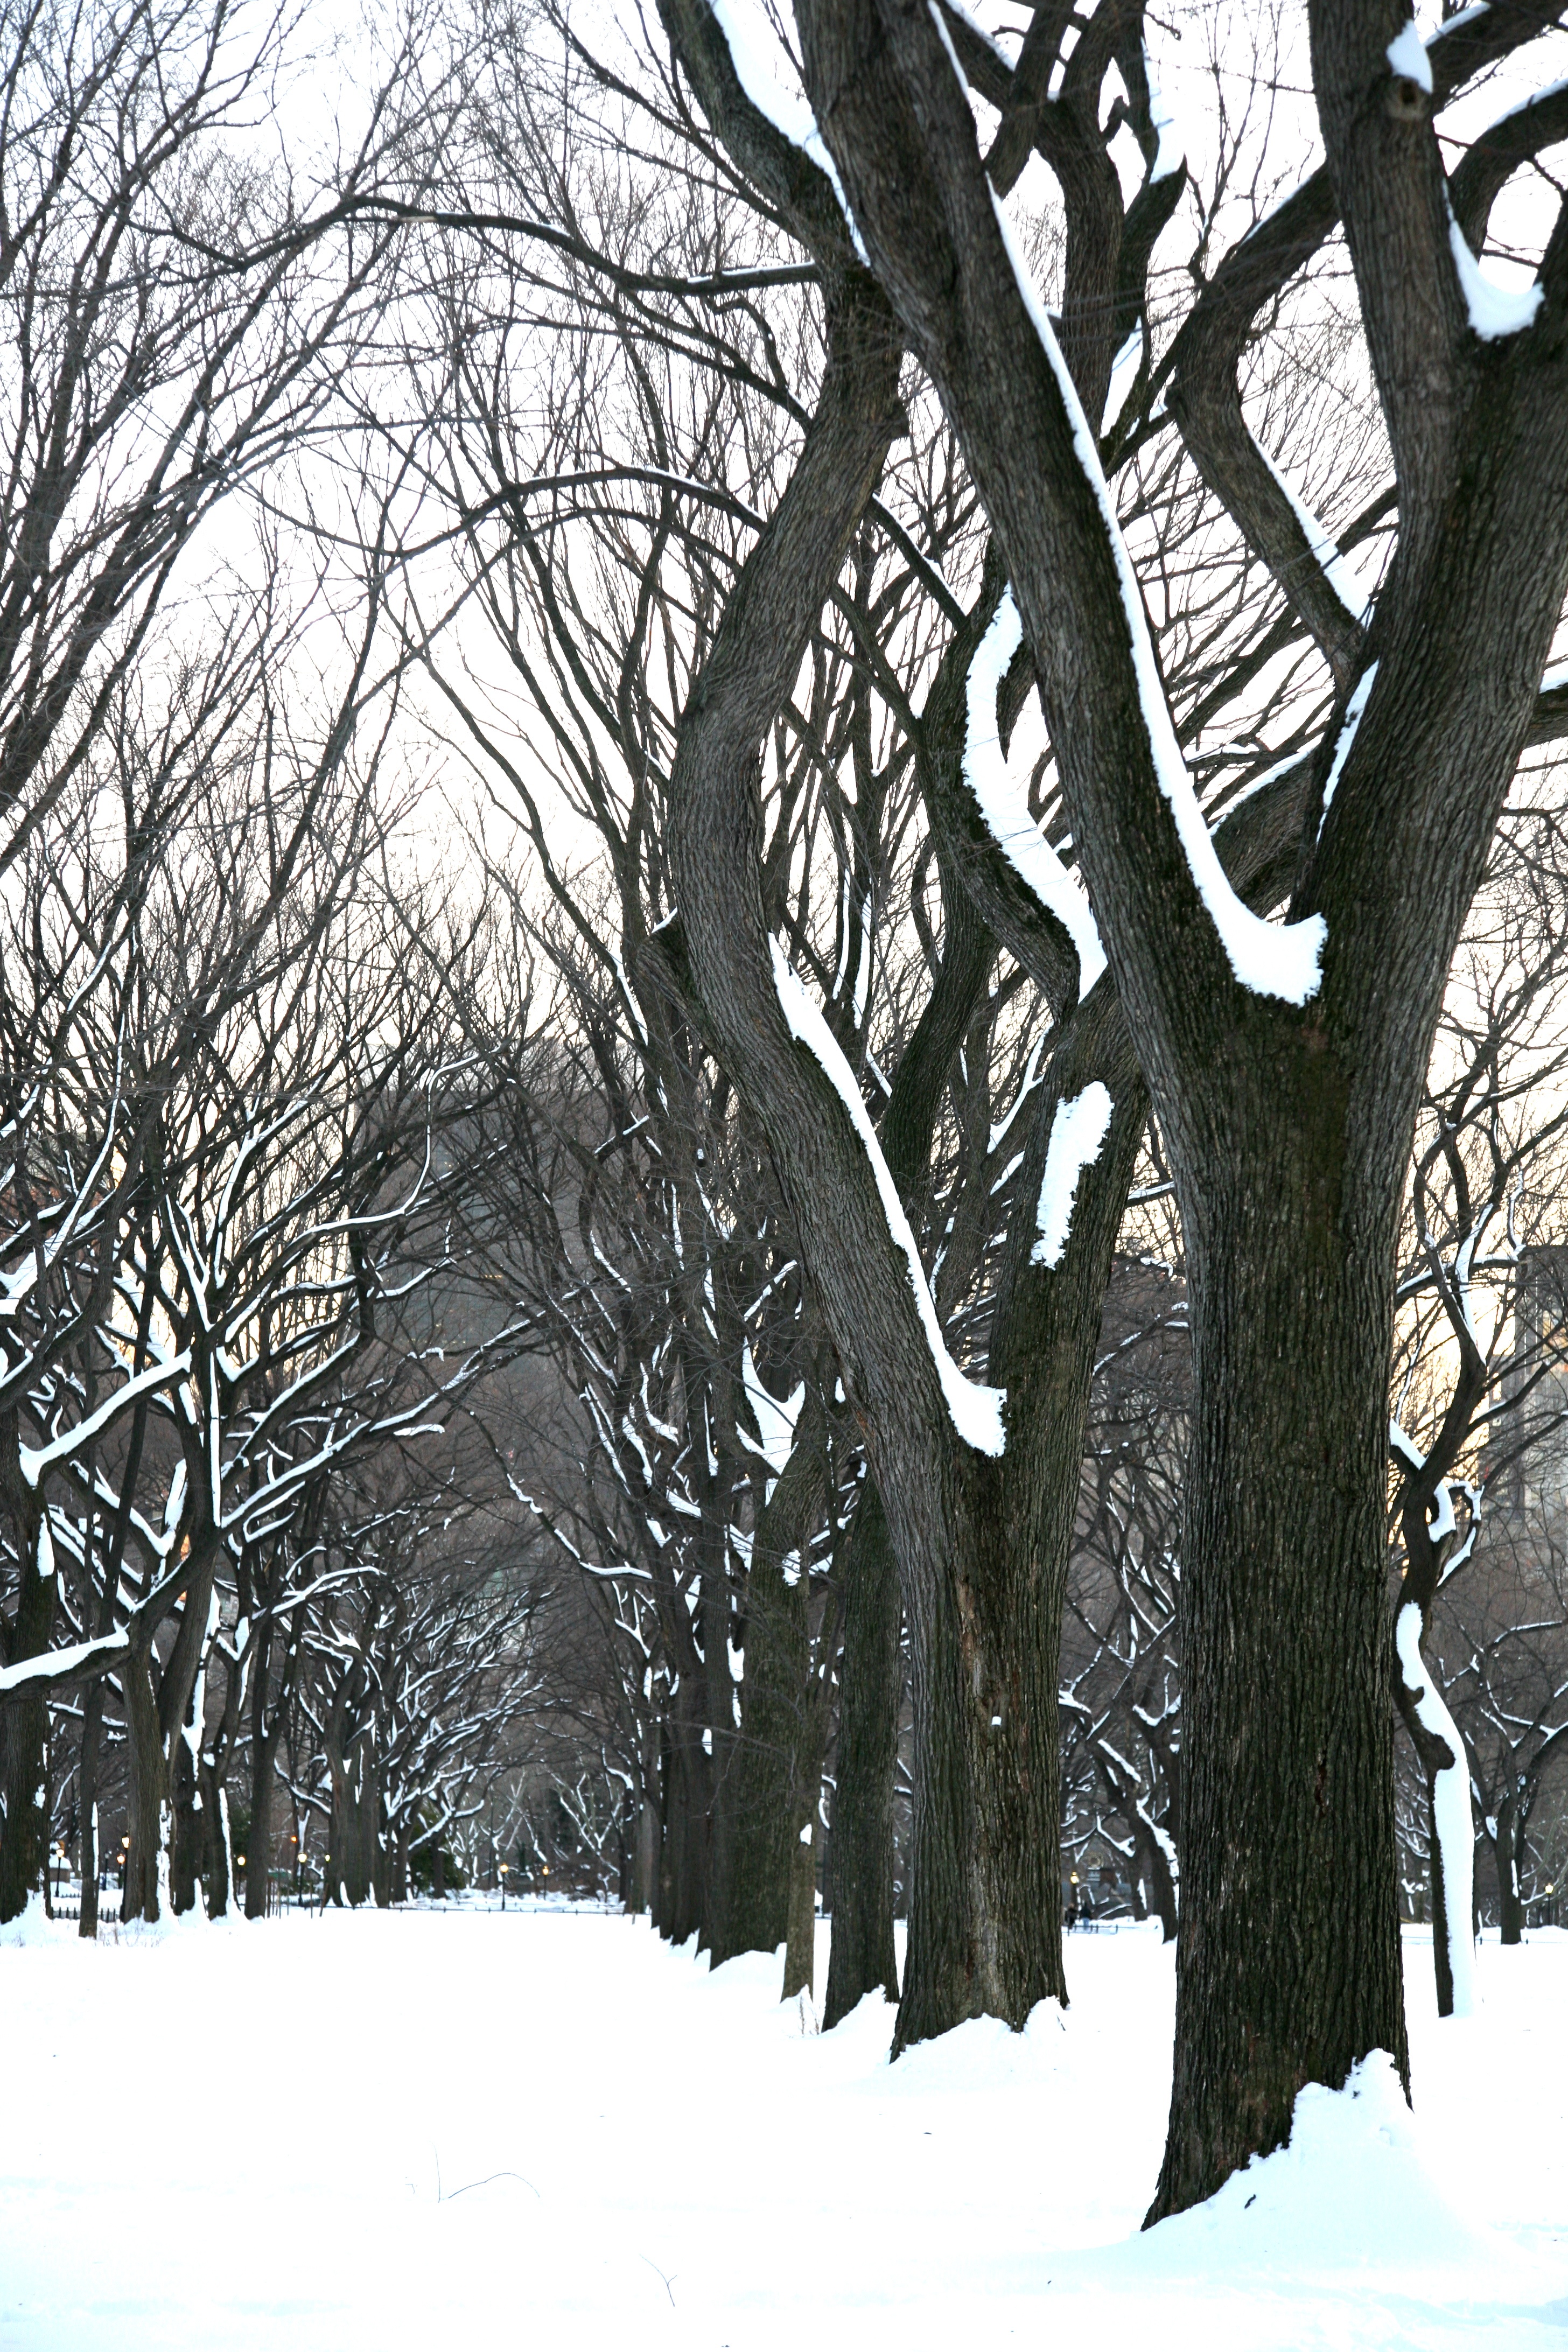
tree, forest, branch, snow, winter, plant, manhattan, nyc, park, weather, season, neige, newyork, newyorkcity, ny, centralpark, woodland, freezing, woody plant